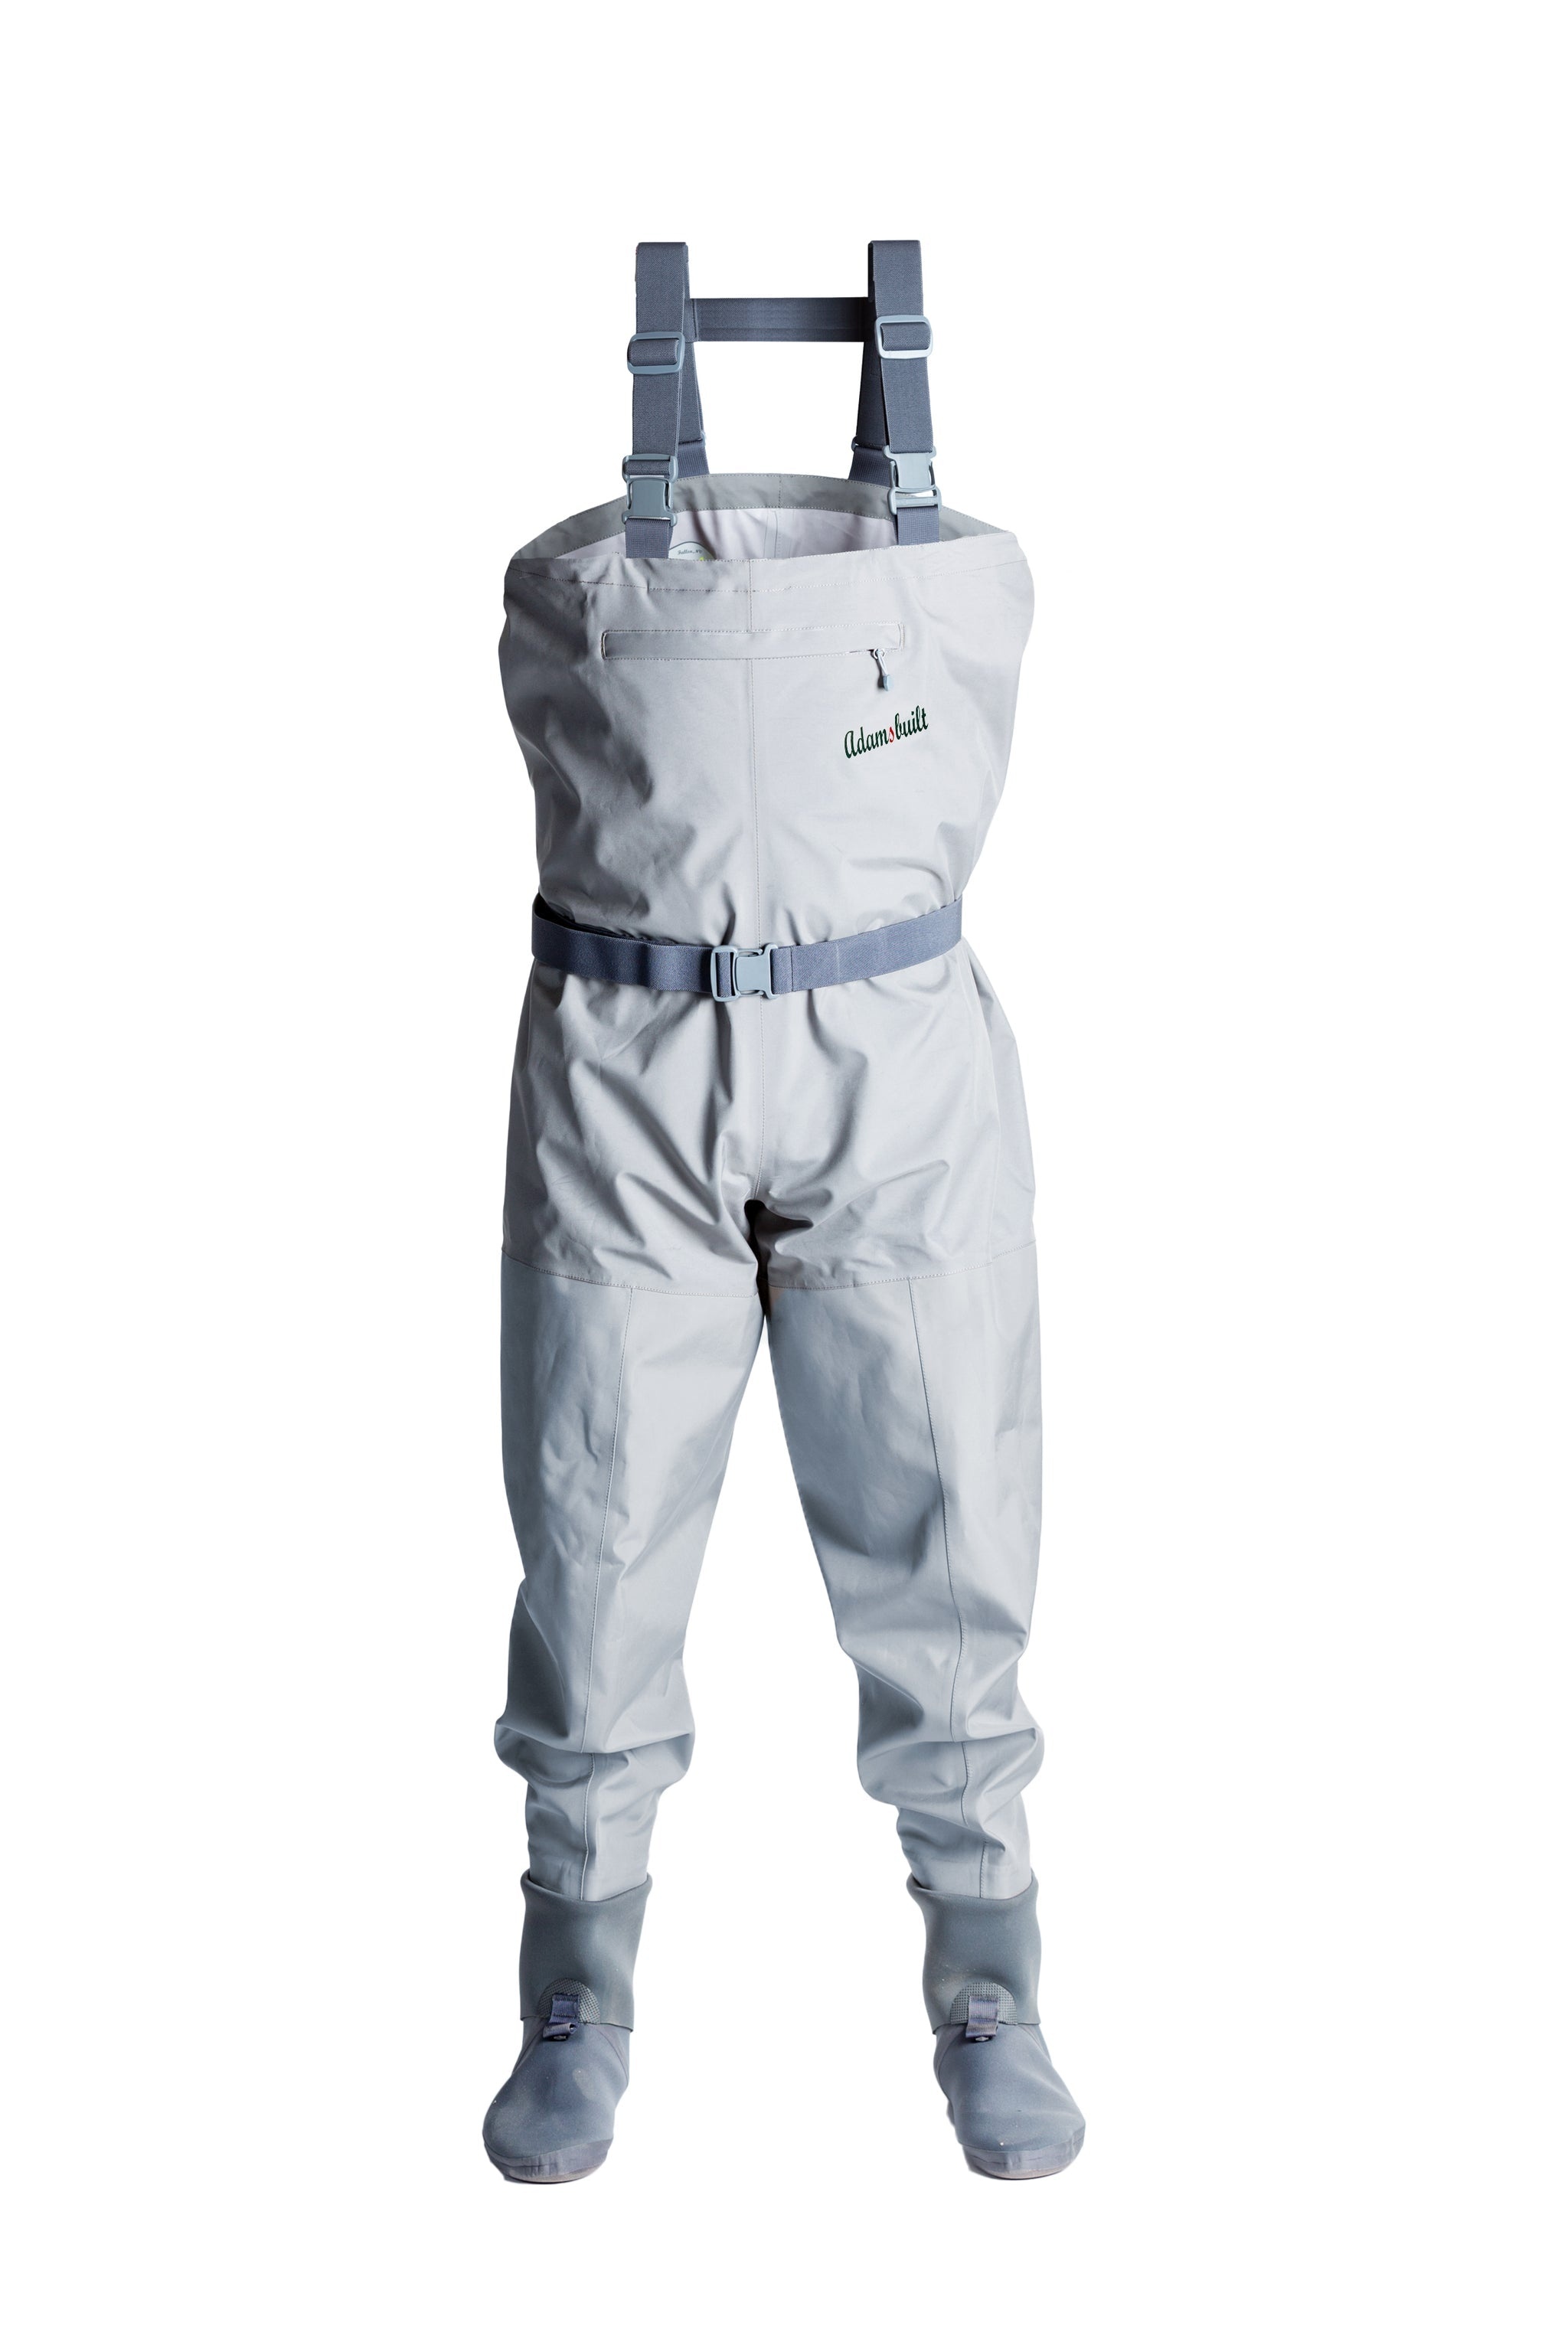
Adamsbuilt Walker River Wader
Brand: Adamsbuilt
Adamsbuilt waders are high-quality waders made with premium Pore-Tech®, a versatile non-woven material made of ultrafine continuous fibers of high-density polyethylene. The result is one of the most breathable fabrics available. Don’t let these river waders fool you though – while they’re lightweight, they’re also extremely tough and provide maximum mobility. We should also add that no matter which Adamsbuilt lightweight fishing waders you choose, you’ll have plenty of pockets for tools and other equipment. Pore-Tech ® mil-spec breathable membrane Premium micro-fiber material Dupont teflon DWR and ultra-fresh anti-microbial treatment Quick-release belt and adjustable H-back suspenders Top drawcord, inside flip-out accessory pocket Low-profile, no-snag, zippered front pocket Attached gravel guards 4mm neoprene booties Available in standard sizes XS thru XXL, stout sizes M thru XL Size Chart Size Shoe Waist Inseam Chest XS 5-7.5 26"- 28" 30" 39" S 6-8.5 28"- 31" 32" 42" M 7-10.5 32"- 34" 34" 45" L 9.5-12 35"- 38" 36" 48" XL 11-13 39"- 42" 38" 51" XXL 12.5-14 43"- 46" 38" 54" XXXL 13-15 47"- 50" 40" 60" ML 7-10.5 32"- 34" 36" 45" LL 9.5-12 35"- 38" 38" 48" XLL 11-13 39"- 42" 40" 51" MS 7-10.5 35"- 38" 32" 53" LS 9.5-12 39"- 42" 34" 56" XLS 11-13 43"- 47" 36" 60" To allow for knee flex and movement, inseam should be approximately 4 inches longer than normal pant inseam.
Category: Sporting Goods > Outdoor Recreation > Fishing > Fishing & Hunting Waders